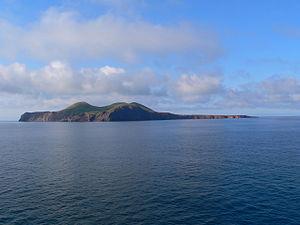
L’île d'Entrée est la seule île habitée de l'archipel québécois des Îles de la Madeleine qui n’est pas reliée par voie terrestre au reste de l'archipel. Elle tire son nom de sa position géographique par rapport aux autres îles, car elle est située à l’entrée de la Baie de Plaisance.